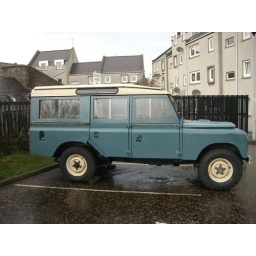
Long wheel base series 2 station wagon. Found in a private car park, hopefully under restoration...